Toho

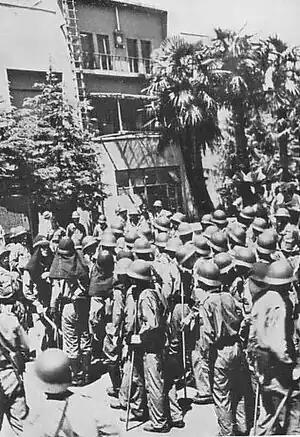
American soldiers outside Toho Studios in August 1948 due to the intensity of the third dispute

After the end of World War II, the new Occupation government allowed and encouraged the formation of labor unions, which had been banned under the Imperial government. During a general strike of film studio employees beginning in October 1946, a group of Toho's ten top stars led by Denjiro Okochi split from the main Toho union along with 445 employees. During the resolution of the strike, a closed-shop provision with the main union led to the establishment of the Shintoho Company, which comprised the members of the dissenting union and former Toho facilities.